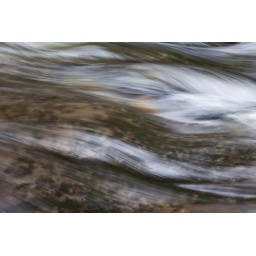
The color of the rocks beneath the water remind me of trout colorations.